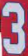
Number: 3